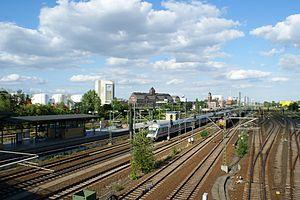
La Gare de Berlin Beusselstraße est une gare ferroviaire à Berlin sur le Ringbahn. Elle est située dans le quartier de Moabit dans l'arrondissement de Mitte. Elle doit son nom au pont et à la rue qui la surplombe. Elle se situe à proximité de la gare de marchandises Berlin-Moabit.